Internal Macedonian Revolutionary Organization

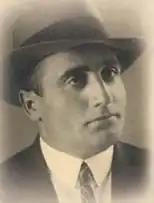
Vlado Chernozemski.

The post-war Treaty of Neuilly again denied Bulgaria what it felt was its share of Macedonia and Thrace. After this moment the combined Macedonian-Adrianopolitan revolutionary movement separated into two detached organizations: Internal Thracian Revolutionary Organisation ("bulg." Вътрешна тракийска революционна организация) and Internal Macedonian Revolutionary Organisation. ITRO was a revolutionary organisation active in the Greek regions of Thrace and Macedonia to the river Strymon and Rhodope Mountains between 1922 and 1934. The reason for the establishment of ITRO was the transfer of the region from Bulgaria to Greece in May 1920. ITRO proclaimed its goal as the "unification of all the disgruntled elements in Thrace regardless of their nationality", and to win full political independence for the region. Later IMRO created as a satellite organisation the Internal Western Outland Revolutionary Organisation ("bulg." Вътрешна западнопокрайненска революционна организация), which operated in the areas of Tsaribrod and Bosilegrad, ceded to Yugoslavia. IMRO concentrated in Pirin Macedonia began sending armed bands called "cheti" into Aegean Macedonia and Vardar Macedonia and Thrace to assassinate officials and stir up the spirit of the oppressed population. The Bulgarian Prime Minister Aleksandar Stamboliyski favoured a détente with Greece and Yugoslavia, so that Bulgaria could concentrate on its internal problems, and preferred the creation of a Balkan Federation. In 1921 by the former left-wing of IMARO the Macedonian Federative Organization was formed, they were supported by Stamboliyski and had a hostile rivalry with Todor Aleksandrov's IMRO. Among the creators of this organization was one of the leaders of the former IMARO, Gjorche Petrov who was killed on the order of Aleksandrov in Sofia in June 1921.